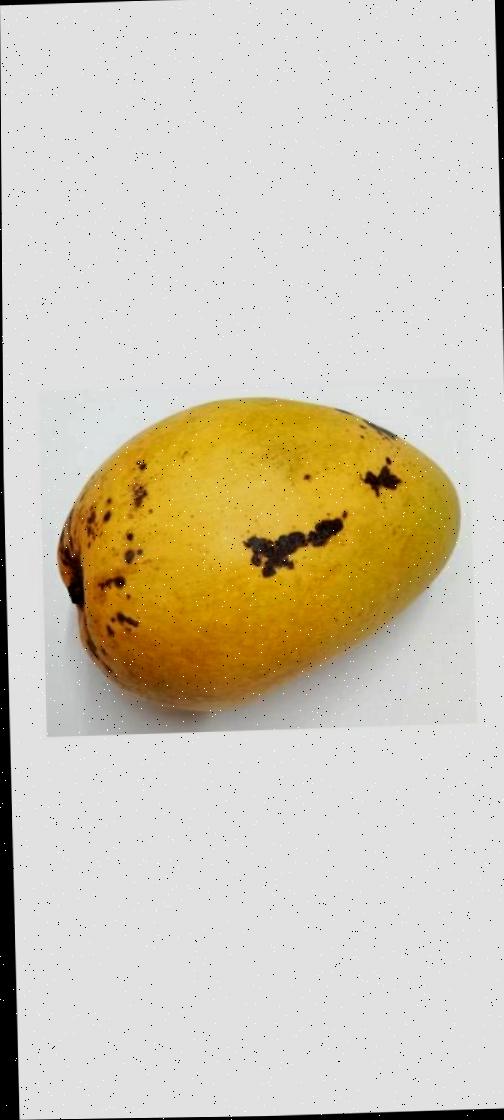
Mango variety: Bari-11